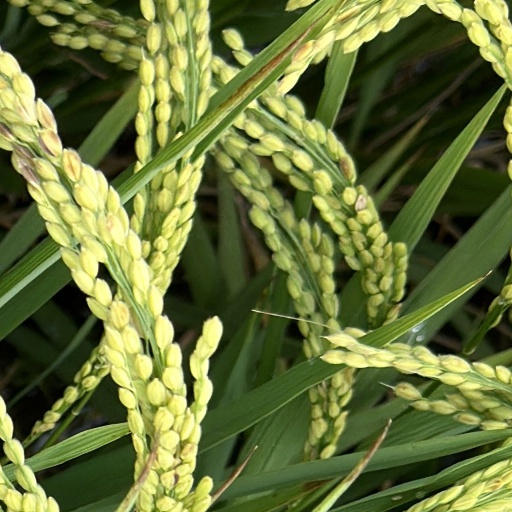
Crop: rice